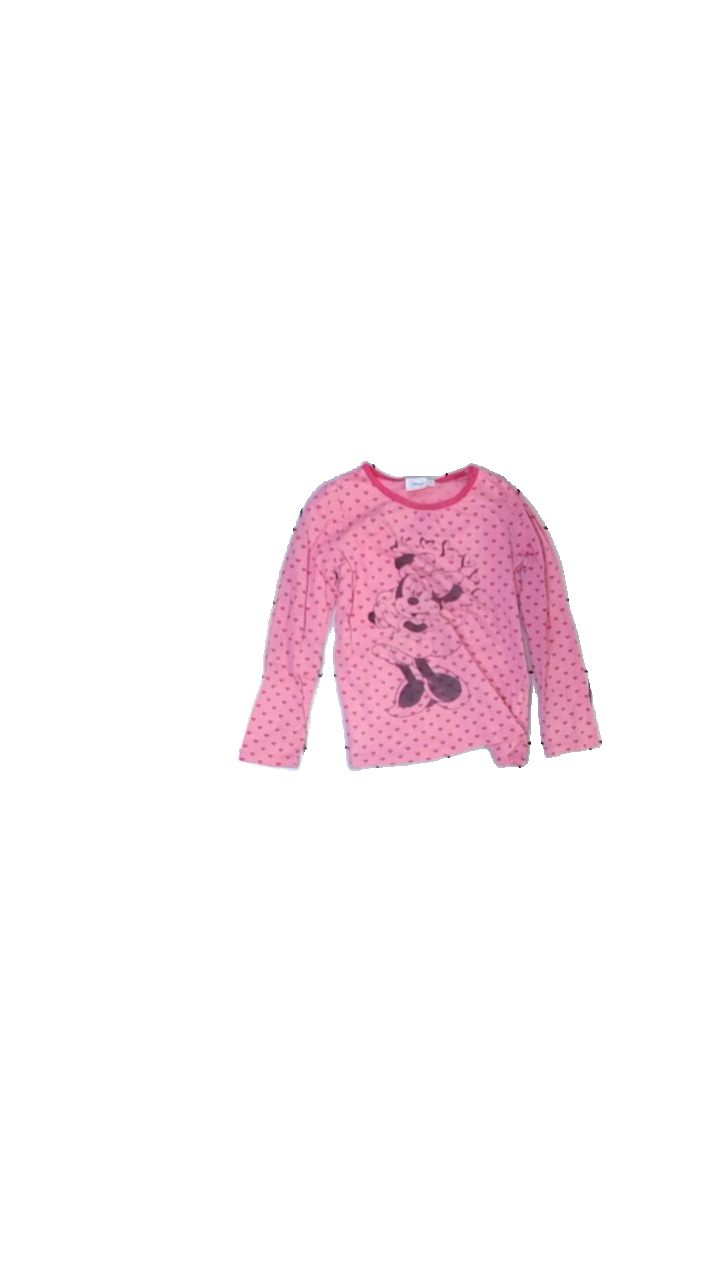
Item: Sweater (Children)
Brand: Disney
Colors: Pink
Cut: C-collar, Regular
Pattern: Dots
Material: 100% cotton
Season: All
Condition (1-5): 4
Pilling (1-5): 4
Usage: Reuse
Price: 50-100